Answer in natural language. Consider the 3D positions of the objects in the scene and not just the 2D positions in the image. Is the centerpoint of  Doorway at a higher height than white colour dining table? Choose between the following options: no or yes
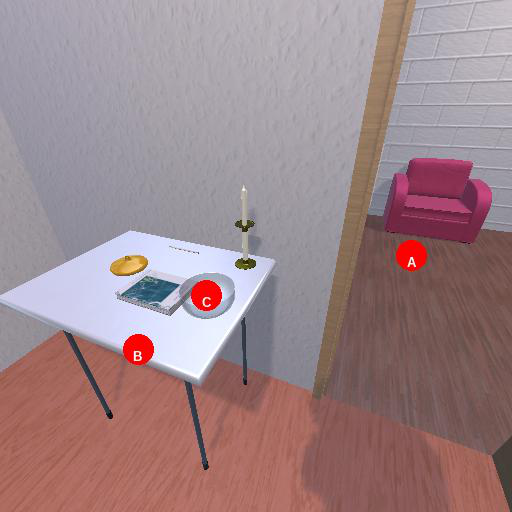
<answer>yes</answer>